Blue Bloods season 2

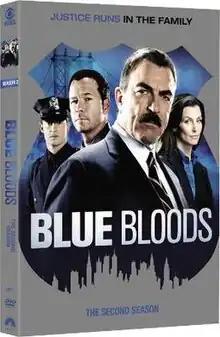
Region 1 DVD cover art

The second season of "Blue Bloods", a police procedural drama series created by Robin Green and Mitchell Burgess, premiered on CBS September 23, 2011 and ended May 11, 2012. Ed Zuckerman served as executive producer and showrunner for the season after Green and Burgess departed the show at the end of the first season.